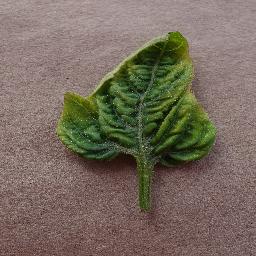
Label: Tomato___Tomato_Yellow_Leaf_Curl_Virus